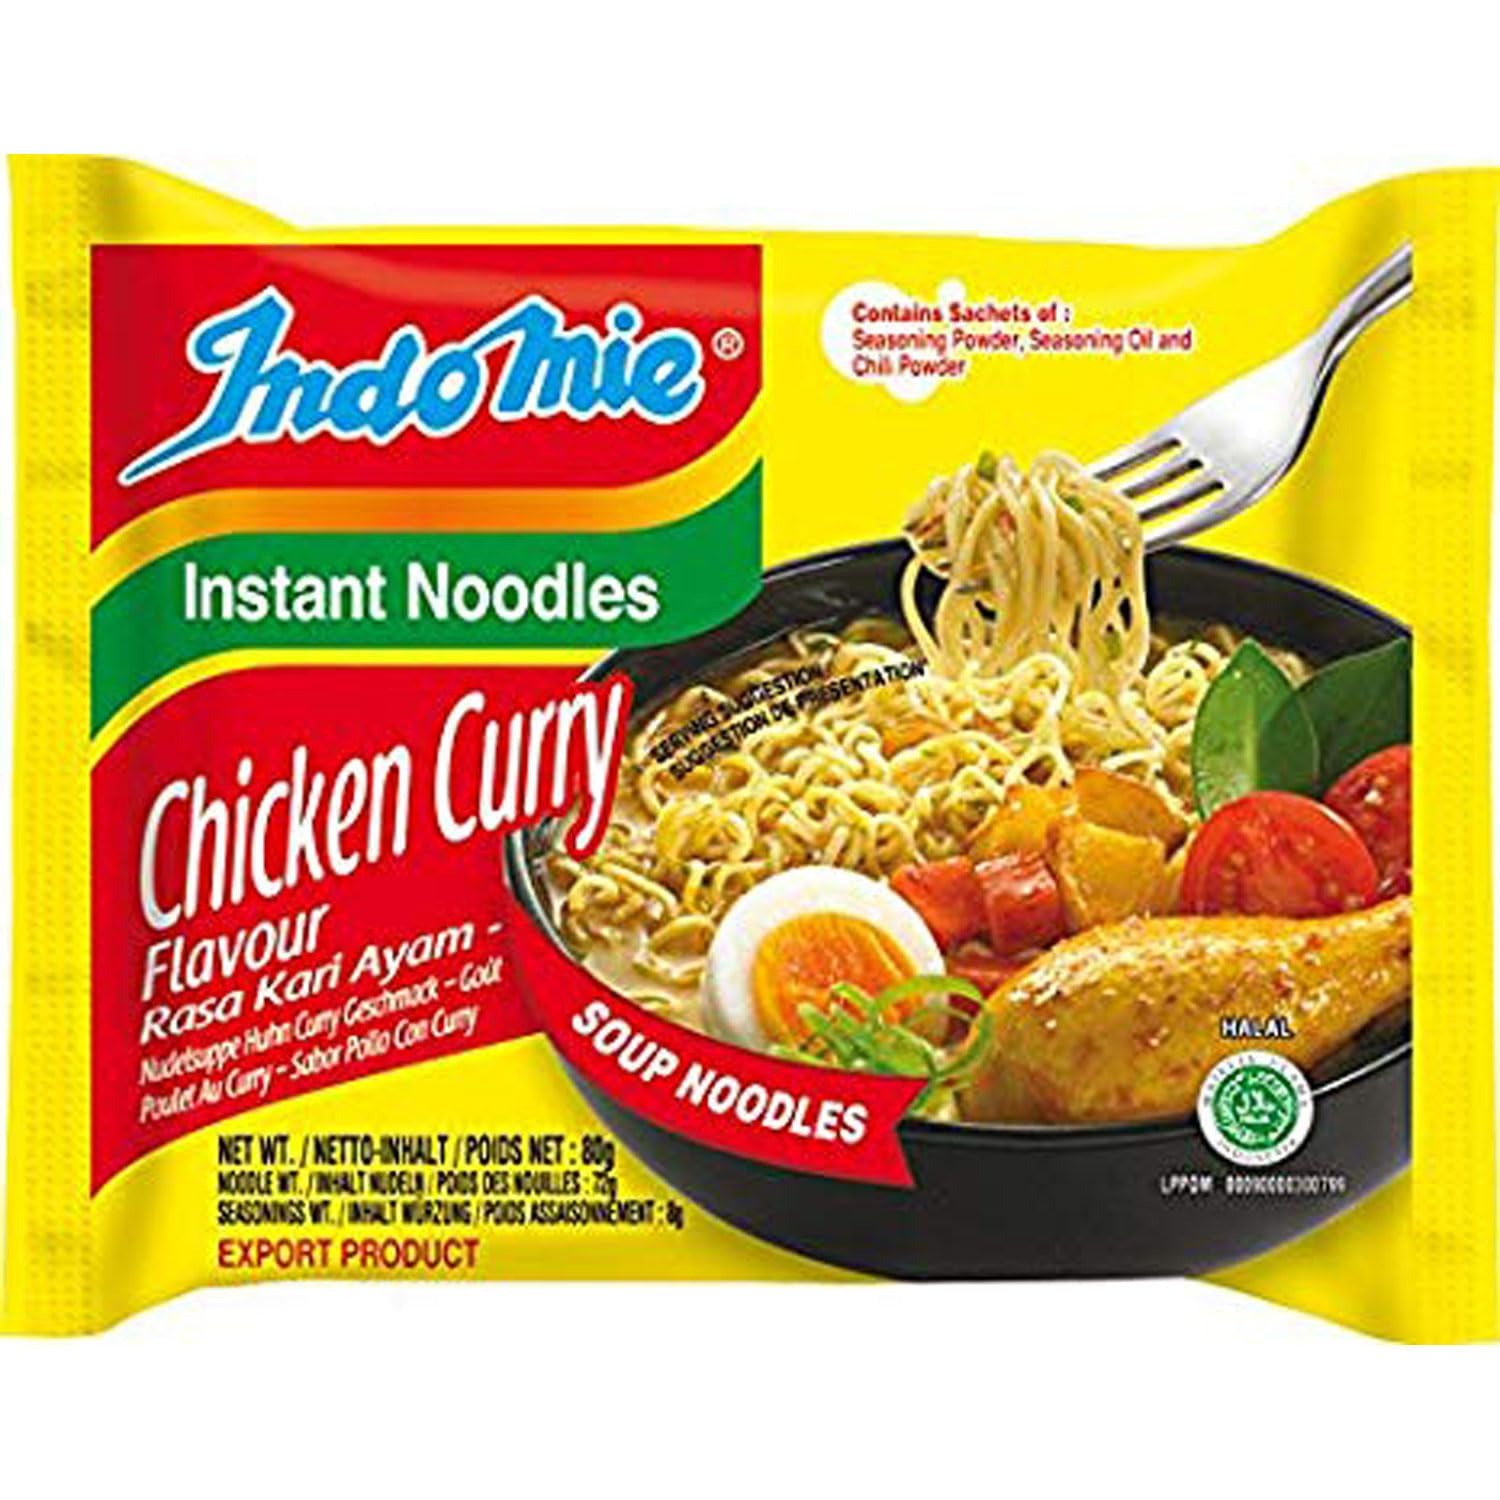
Item Name: Indomie Instant Soup Noodles/Chicken Curry Flavour/Total 10 packs x 74g
Bullet Point: Indomie Instant Soup Noodles/ Chicken Curry Flavour / Total 10 packs x 74g
Value: 25.9
Unit: Ounce

Price: 19.99